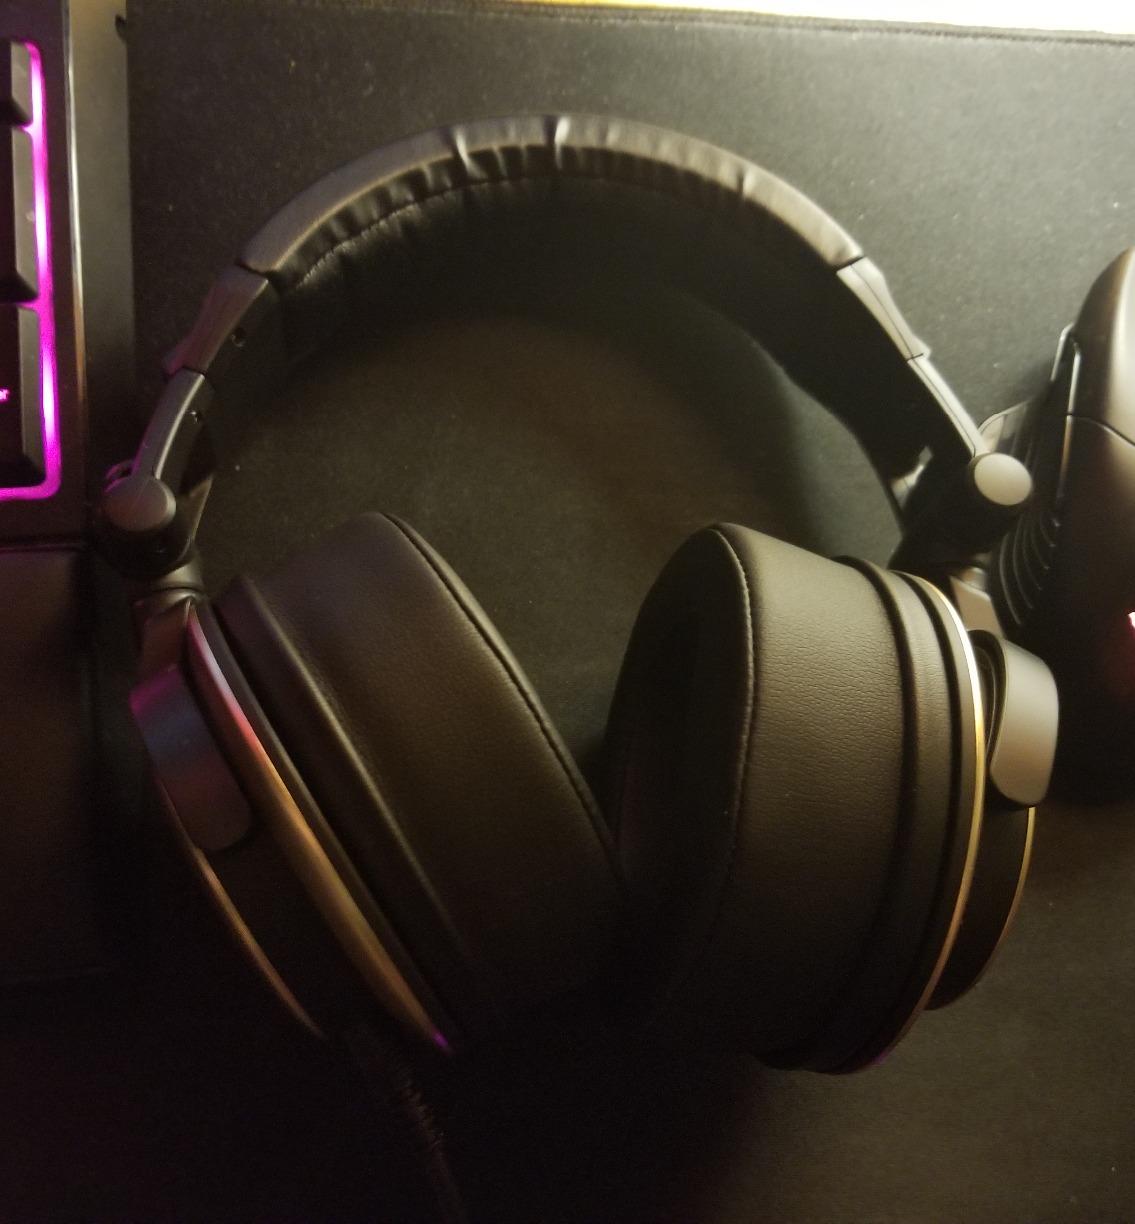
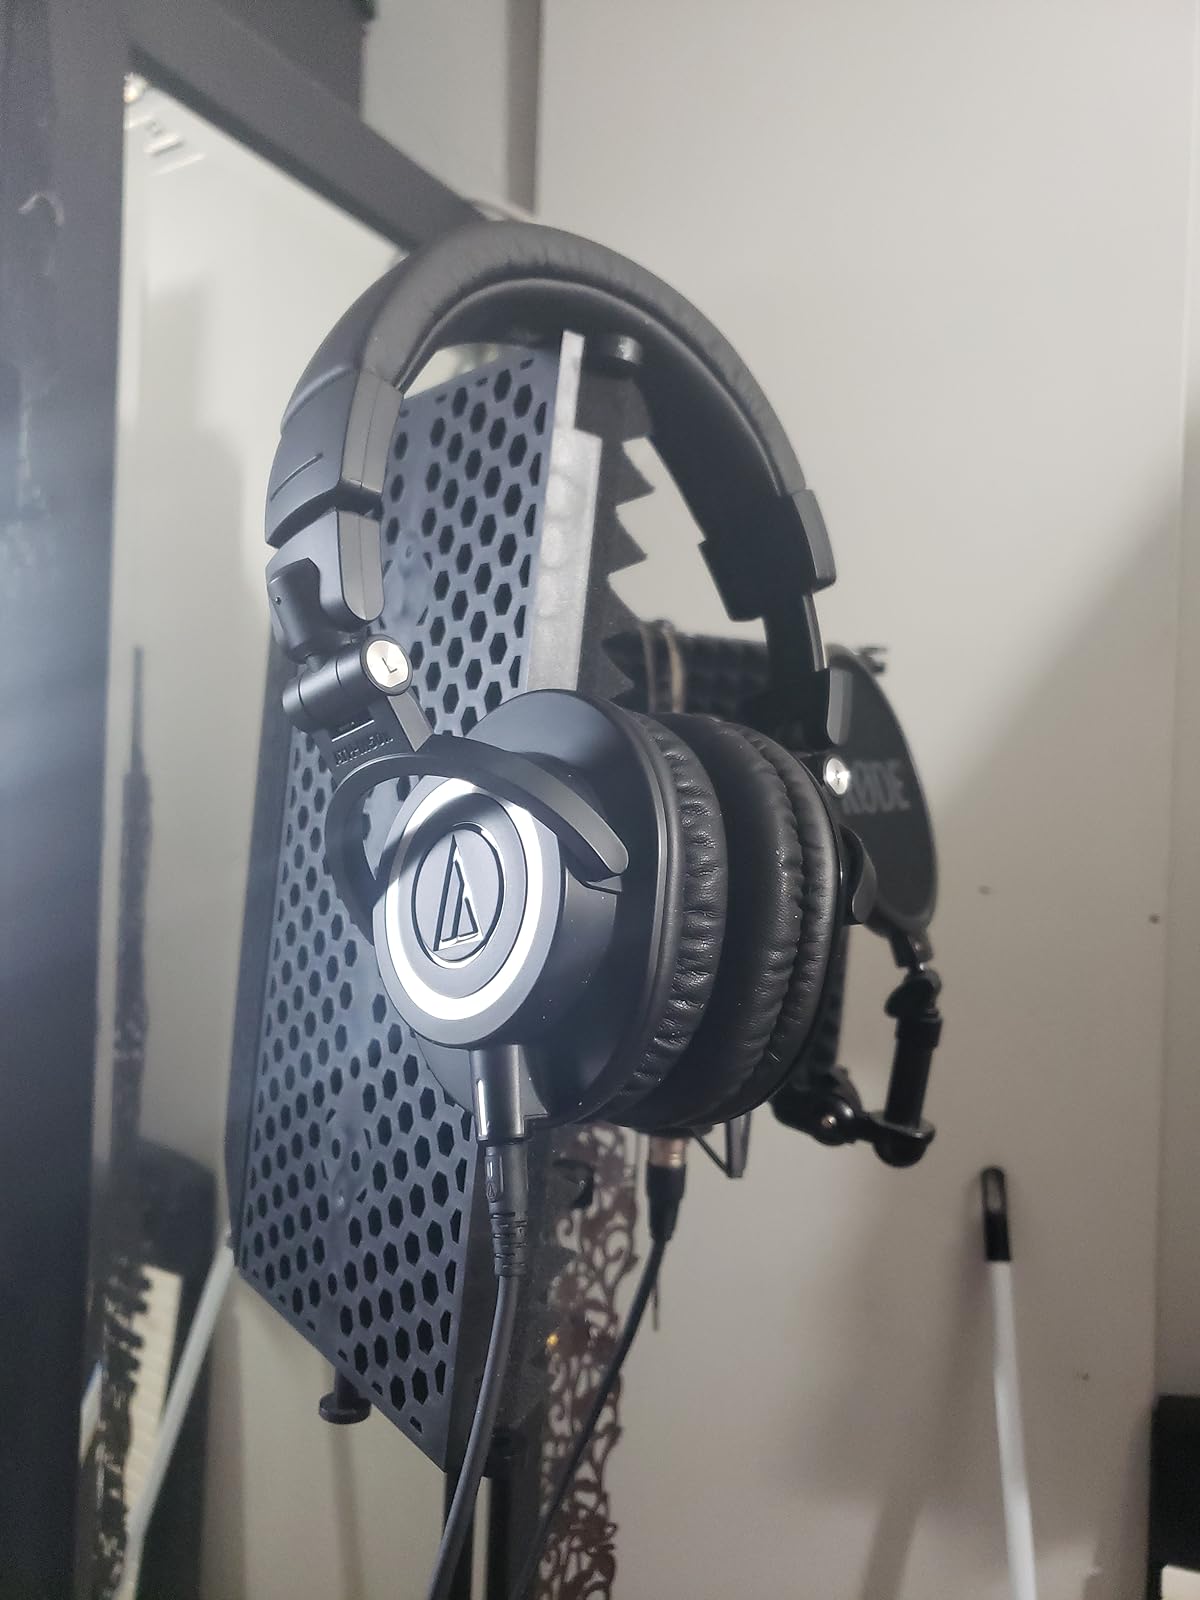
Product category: headphones
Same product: no